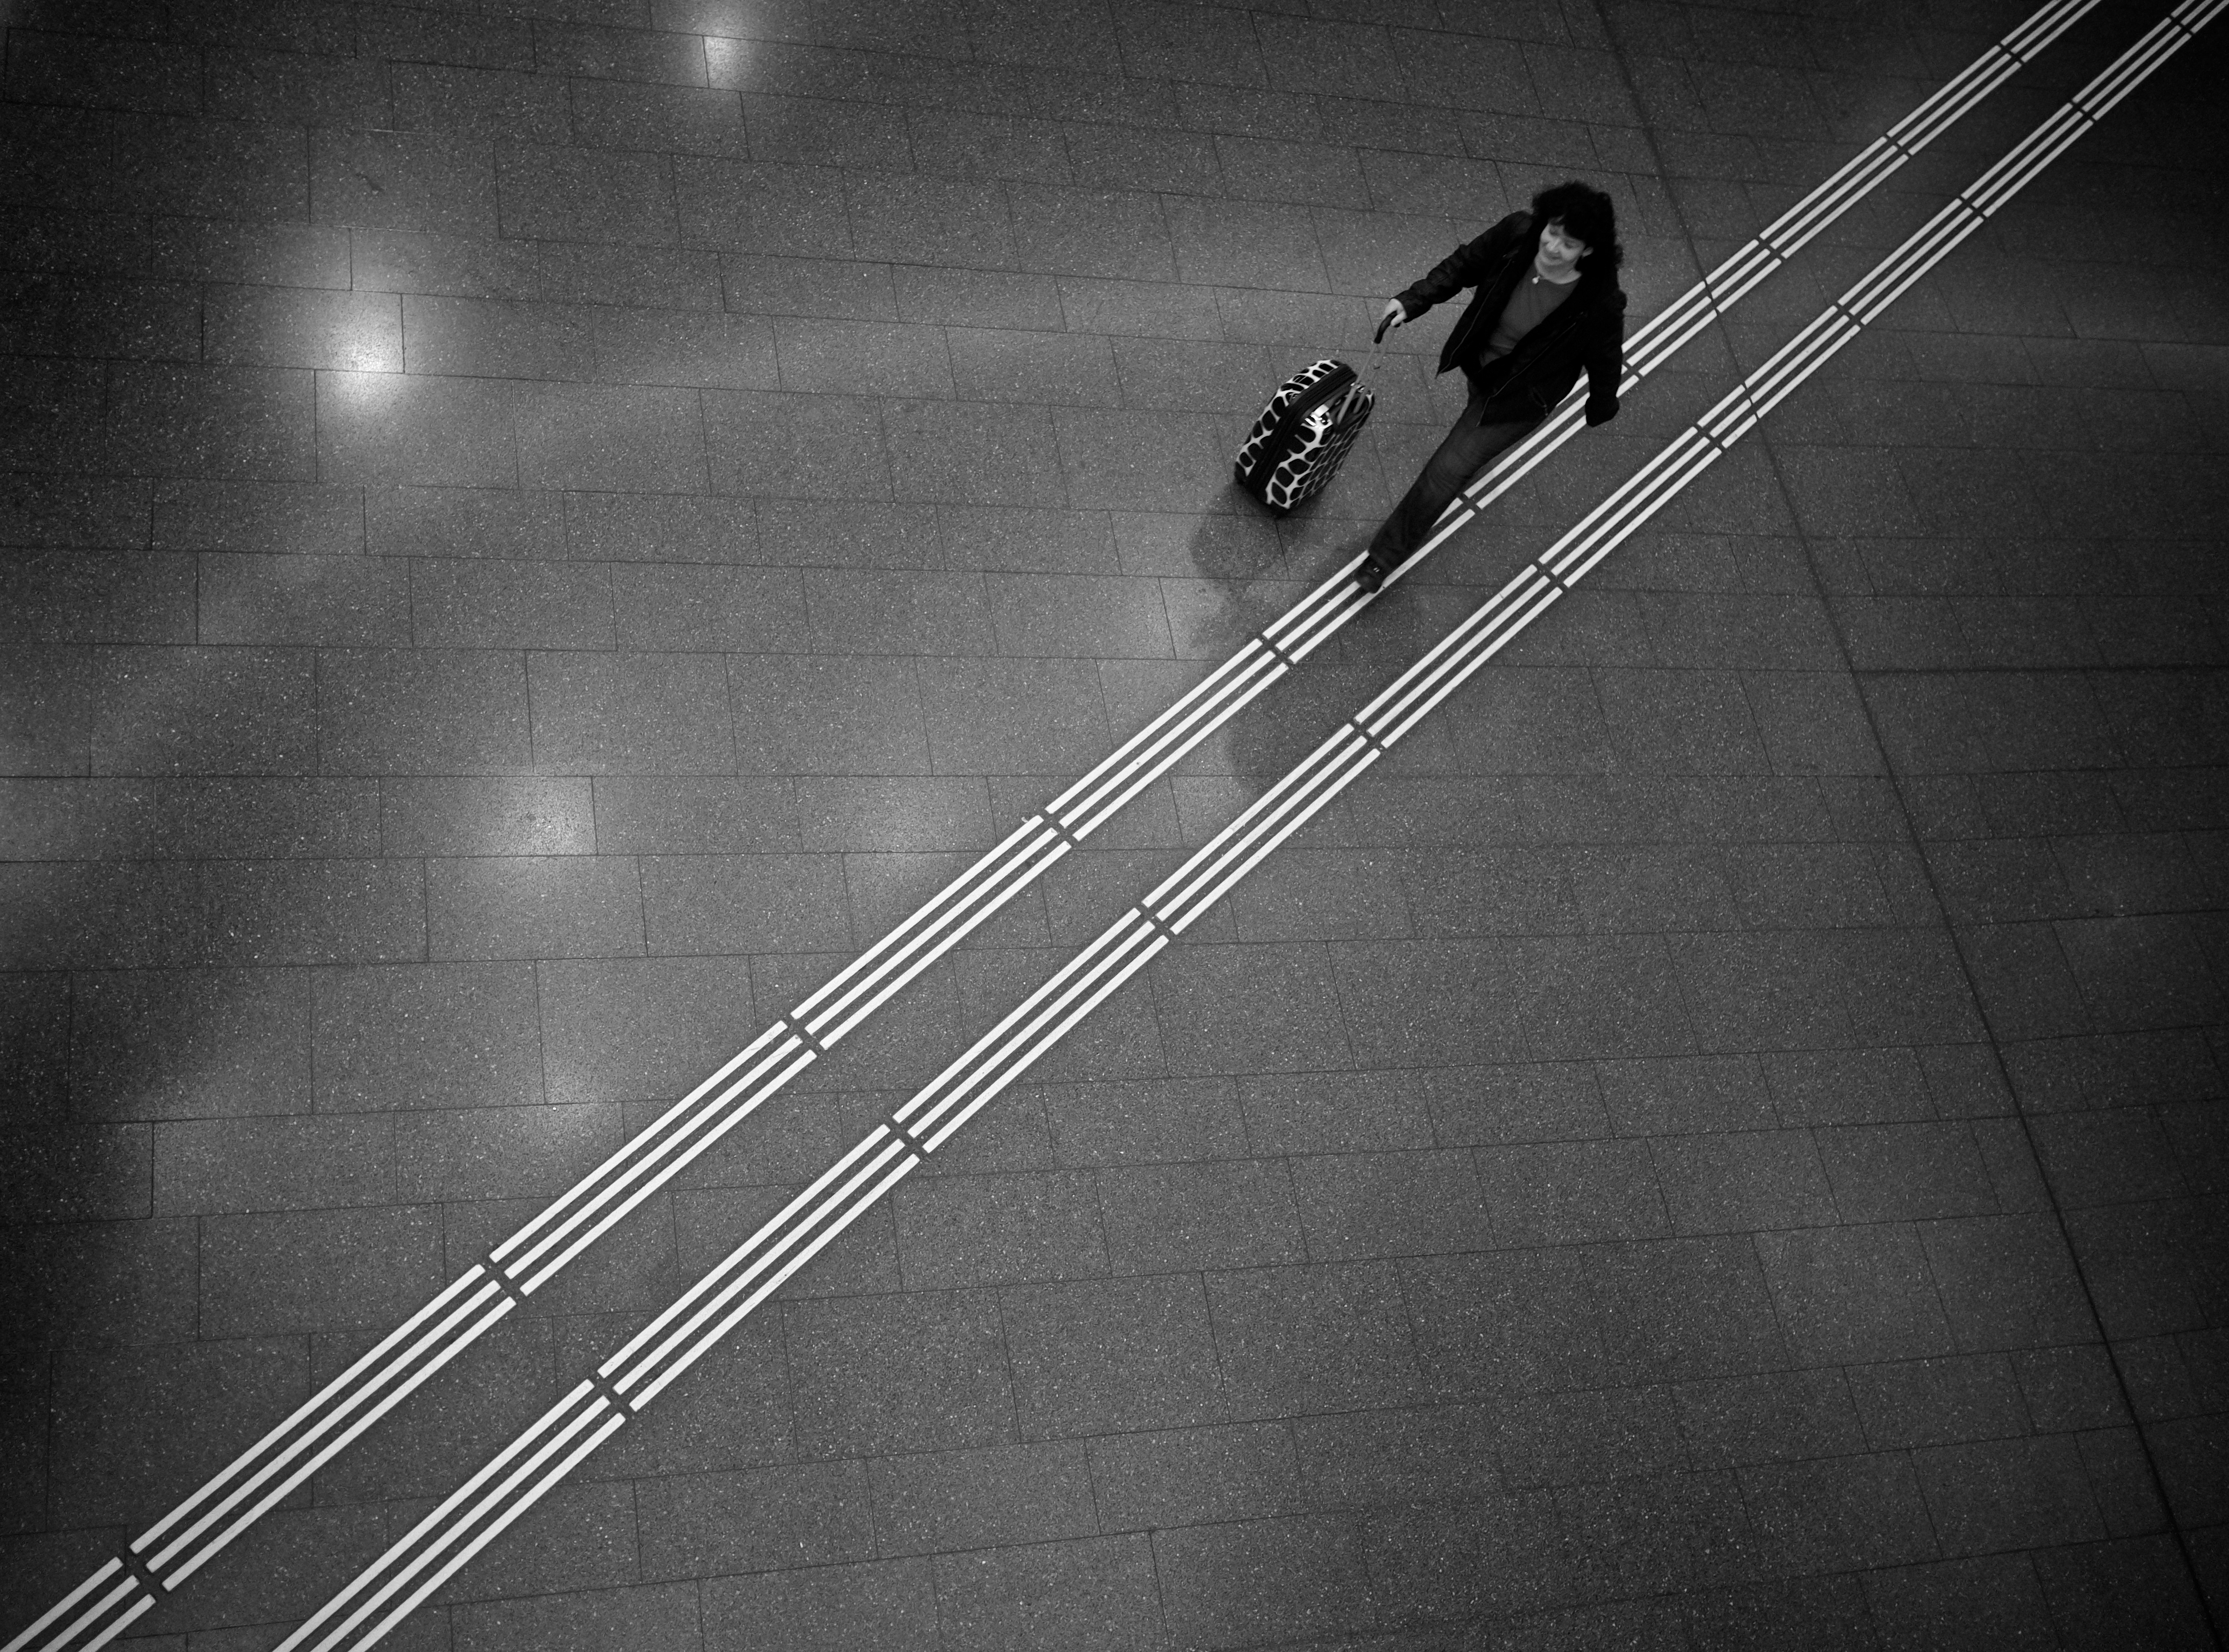
wing, light, black and white, white, street, photography, ebook, line, shadow, training, darkness, street light, black, monochrome, lighting, streetphotography, flickr, thomas, video, olympus, omd, fuji, shape, leica, monochrom, leuthard, hcb, thomasleuthard, monochrome photography